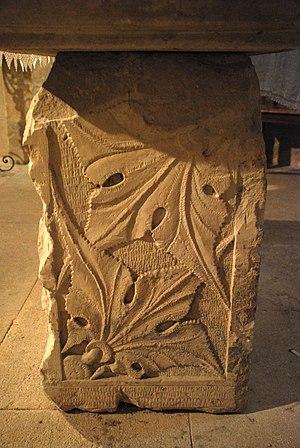
France - Provence - Vaucluse - Église Notre Dame-et-Saint-Christophe de Saint-Christol
L'église Notre Dame-et-Saint-Christophe est une église romane située à Saint-Christol d'Albion, sur le plateau d'Albion, dans le département français de Vaucluse et la région Provence-Alpes-Côte d'Azur.